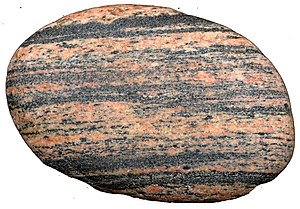
Gnejs
Stribet gnejs
Gnejs er en stribet eller båndet grundfjeldsbjergart. Striber og bånd skyldes deformation. Det viser, at gnejs er en metamorf bjergart, som oprindelig bestod af andre, primære bjergarter eller protolither. Metamorfosen er en følge af en bjergkædefoldning, der har påvirket de primære bjergarter mekanisk foruden høj temperatur og/eller tryk. Det færdige produkt får herved sammen med sin nye struktur oftest et nyt mineralselskab af feldspat, kvarts, lidt glimmer og andre mørke mineraler.